Vostok, Primorsky Krai

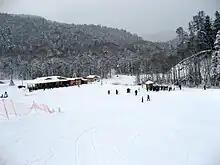
Mountain ski resort in Vostok

Vostok (lit. "east") is an urban locality (an urban-type settlement) in Krasnoarmeysky District of Primorsky Krai, Russia, located east from Novopokrovka. Population: